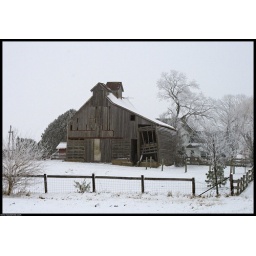
Shot out of the window of my truck on the way home from Starved Rock. Somewhere in rural Kane county.